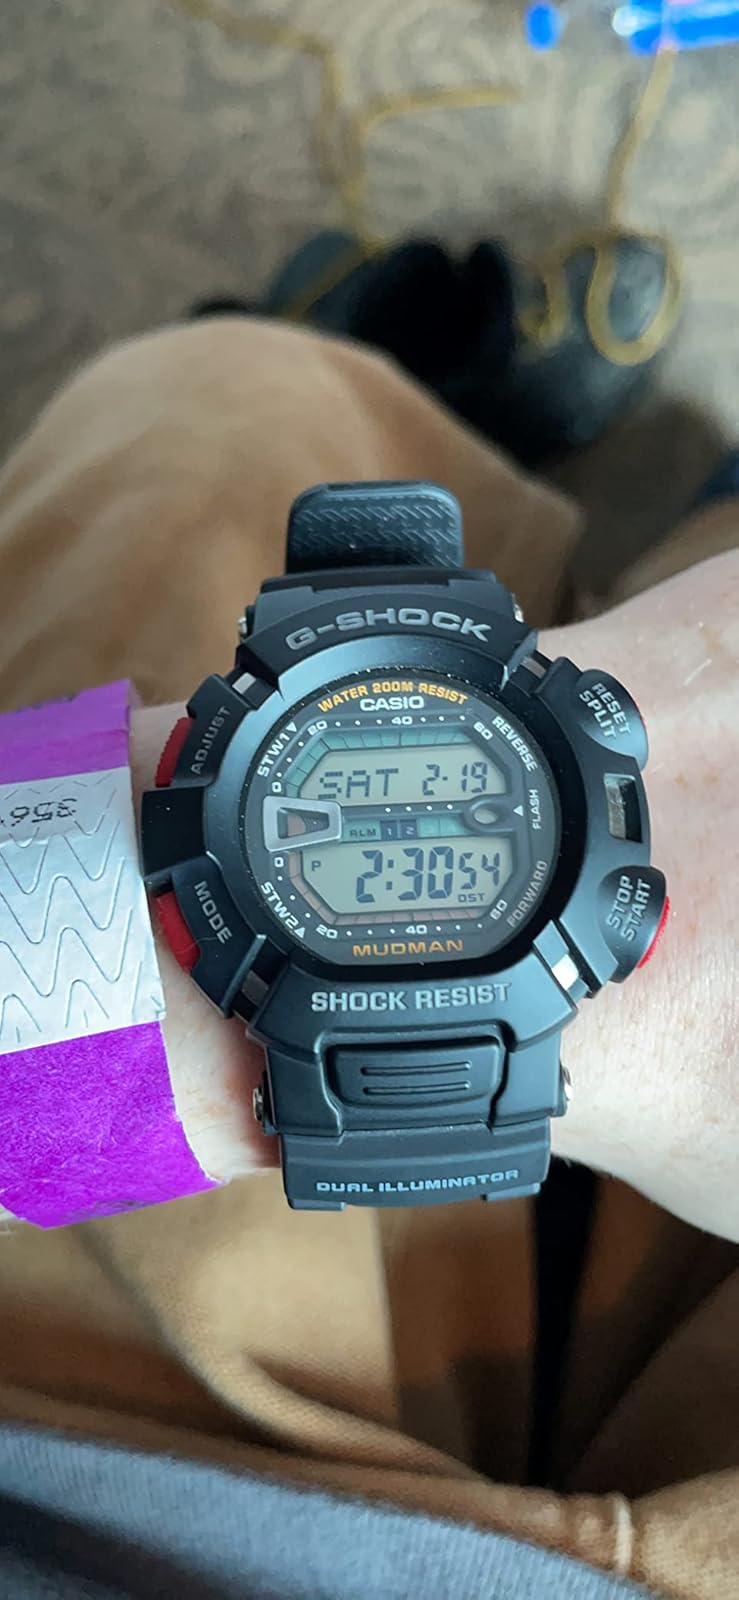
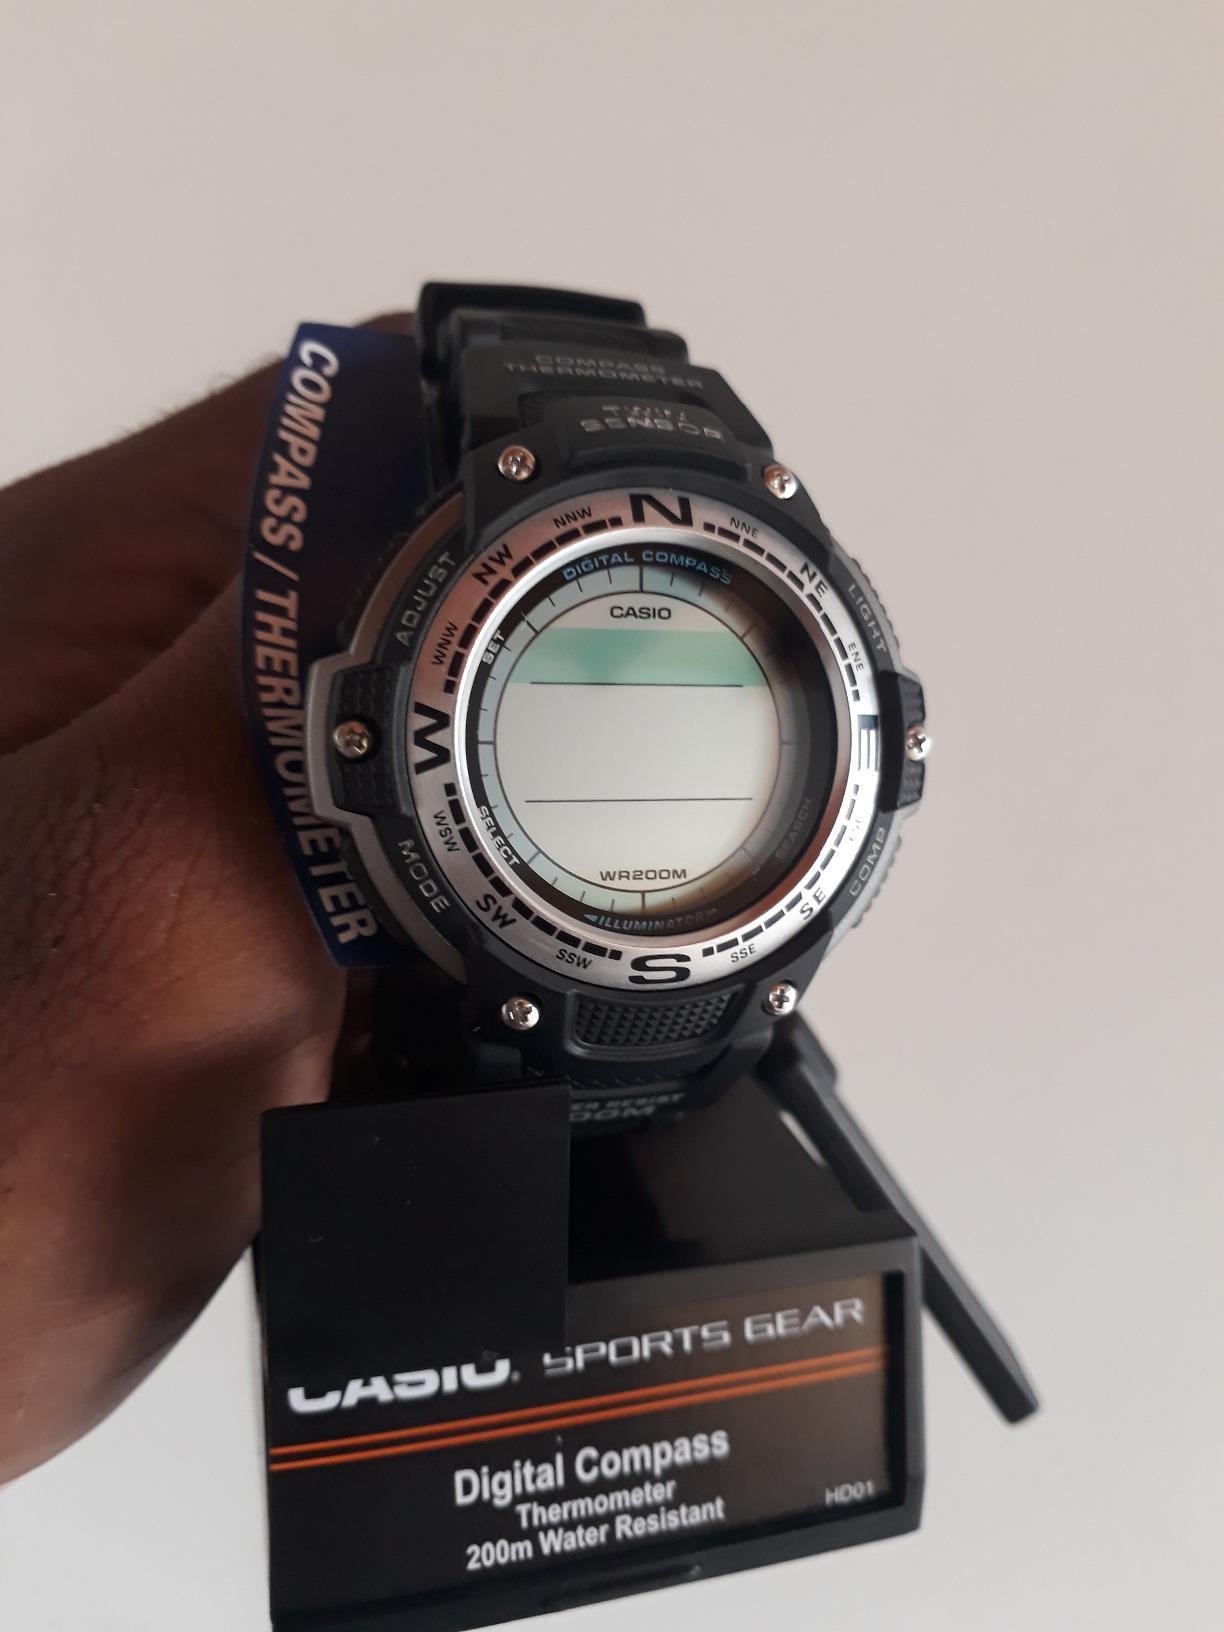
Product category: accessories_watch
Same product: no